Friedrich Gollwitzer

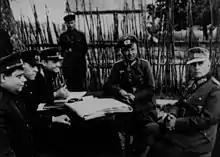
206th Infantry Division's commander, Alfons Hitter (second from right) and Gollwitzer surrender to the Soviet forces.

Friedrich Gollwitzer (27 April 1889 – 25 March 1977) was a general in the Wehrmacht of Nazi Germany who commanded the LIII Army Corps. He was a recipient of the Knight's Cross of the Iron Cross.